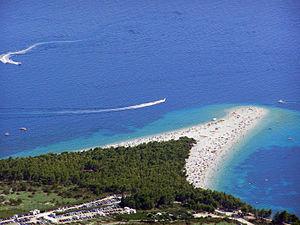
Un cap ou une pointe est une avancée des terres dans une étendue d'eau et constituant une proéminence du littoral. Le relief inverse au cap est la baie ou le golfe.
Une queue de comète est un type de flèche littorale qui se forme sur la partie d'une île abritée de la houle. Lorsqu'une queue de comète rejoint le continent, elle se transforme alors en tombolo.